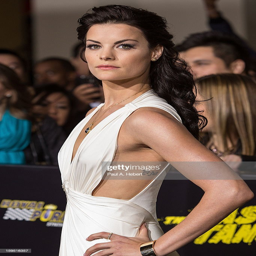
actor arrives at the premiere .